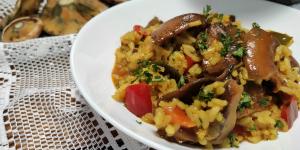
arroz con niscalos